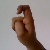
The image shows a hand gesture representing the letter 'X' in Indian Sign Language.